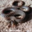
Label: snake